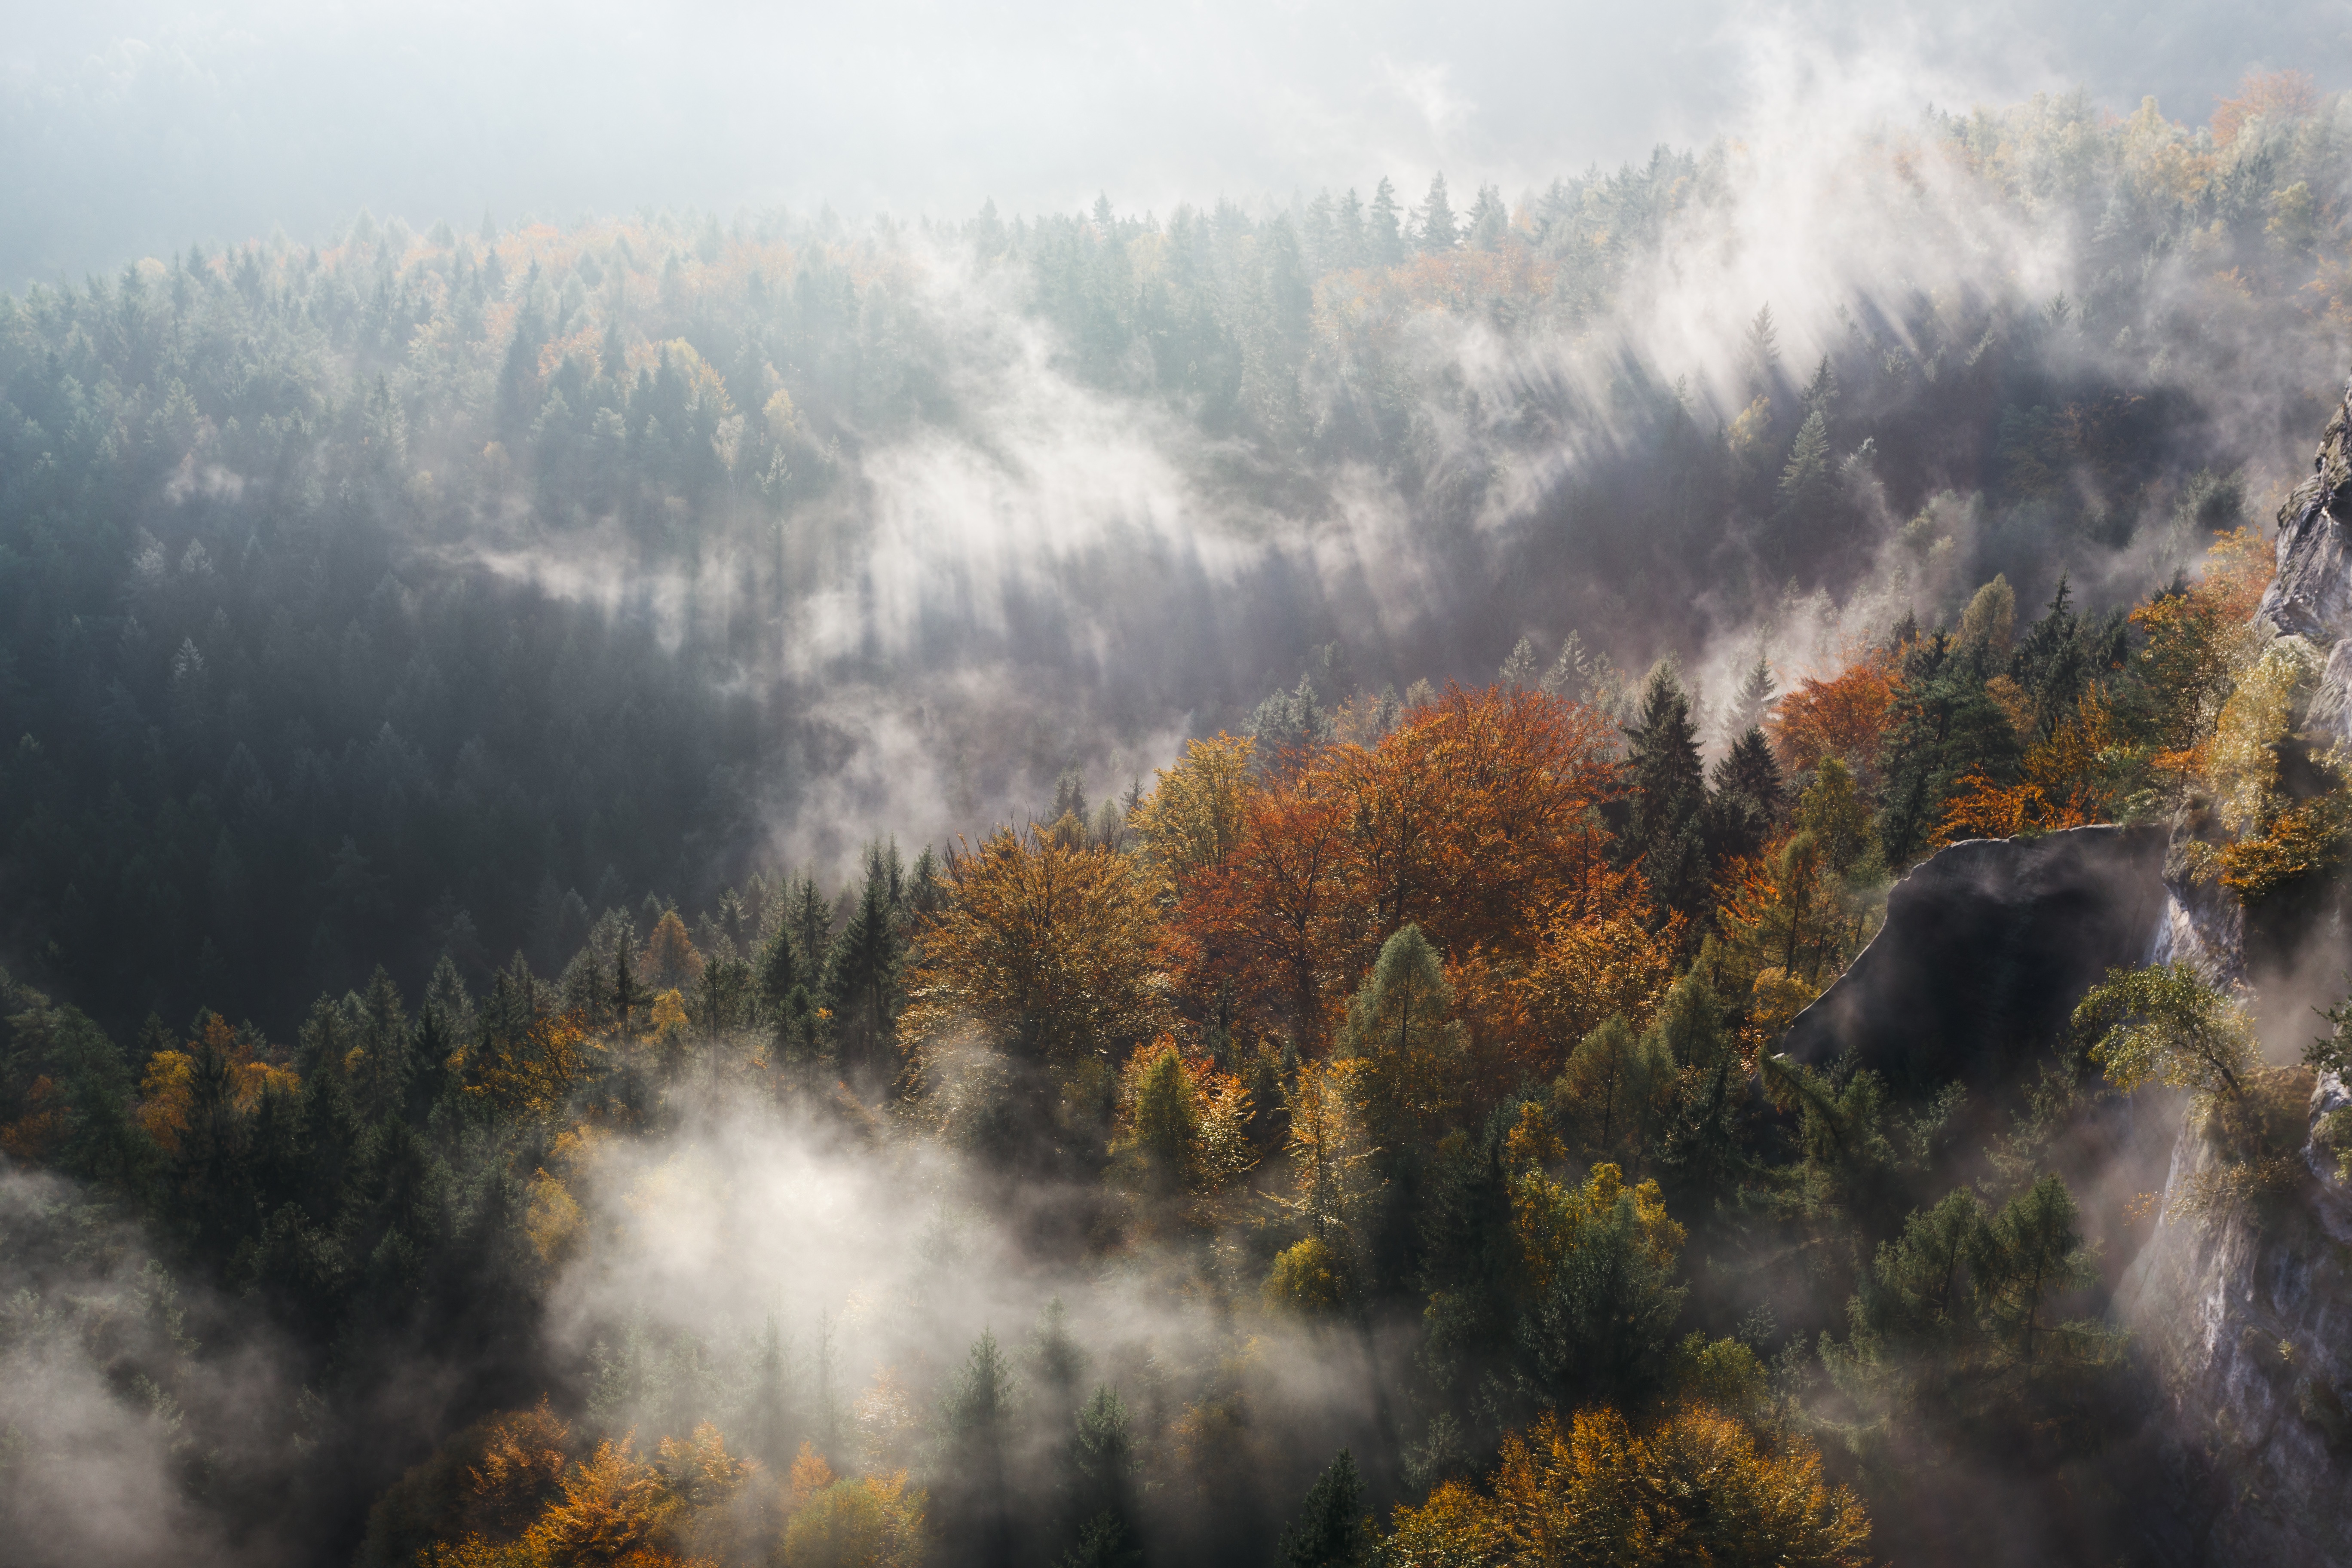
landscape, tree, nature, forest, wilderness, mountain, cloud, fog, sunrise, mist, sunlight, morning, leaf, dawn, reflection, autumn, weather, season, habitat, wildfire, rural area, atmospheric phenomenon, woody plant